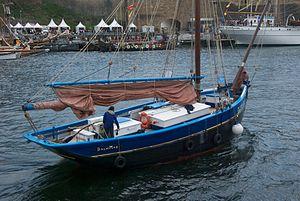
Le Dalh-Mad est un cotre en bois de 17 m, réplique construite en 1992 du Sainte Anne, un vieux gréement de 1945.